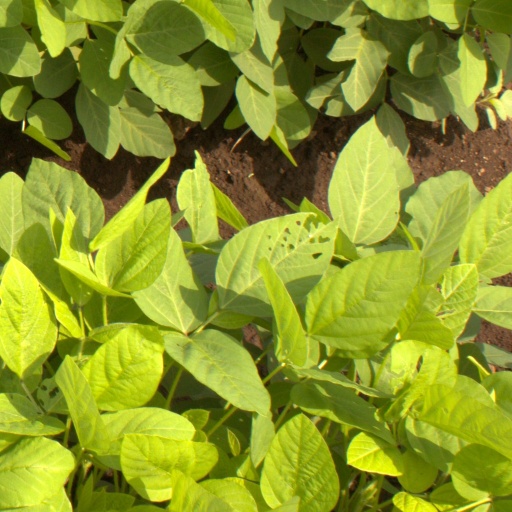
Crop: soybean